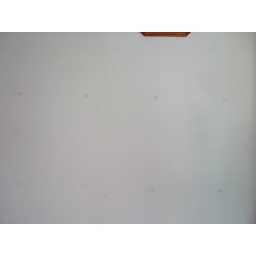
Holes in bedroom wall